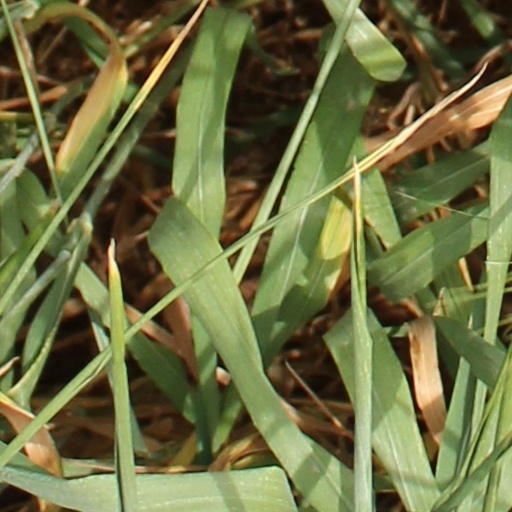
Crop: wheat